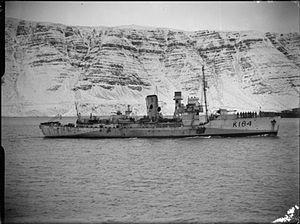
Les corvettes françaises de la classe Flower étaient des navires de la classe Flower construits ou exploités par la Marine française et les Forces navales françaises libres pendant la Seconde guerre mondiale.